Describe the emotion expressed in this image:  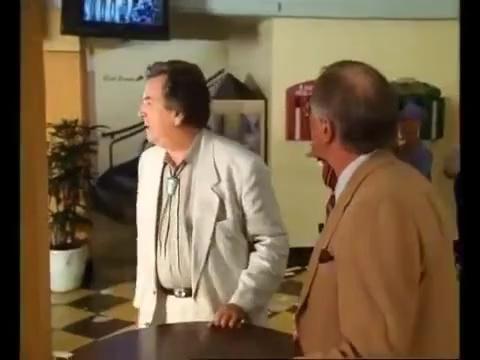
This person displays Suffering, valence and arousal with low intensity.